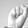
ASL letter: S